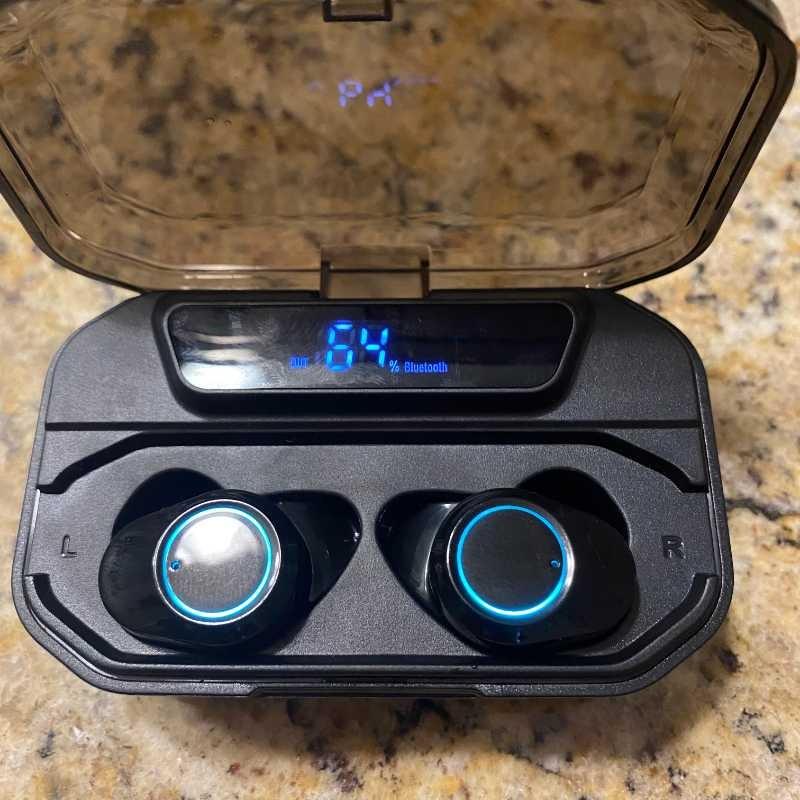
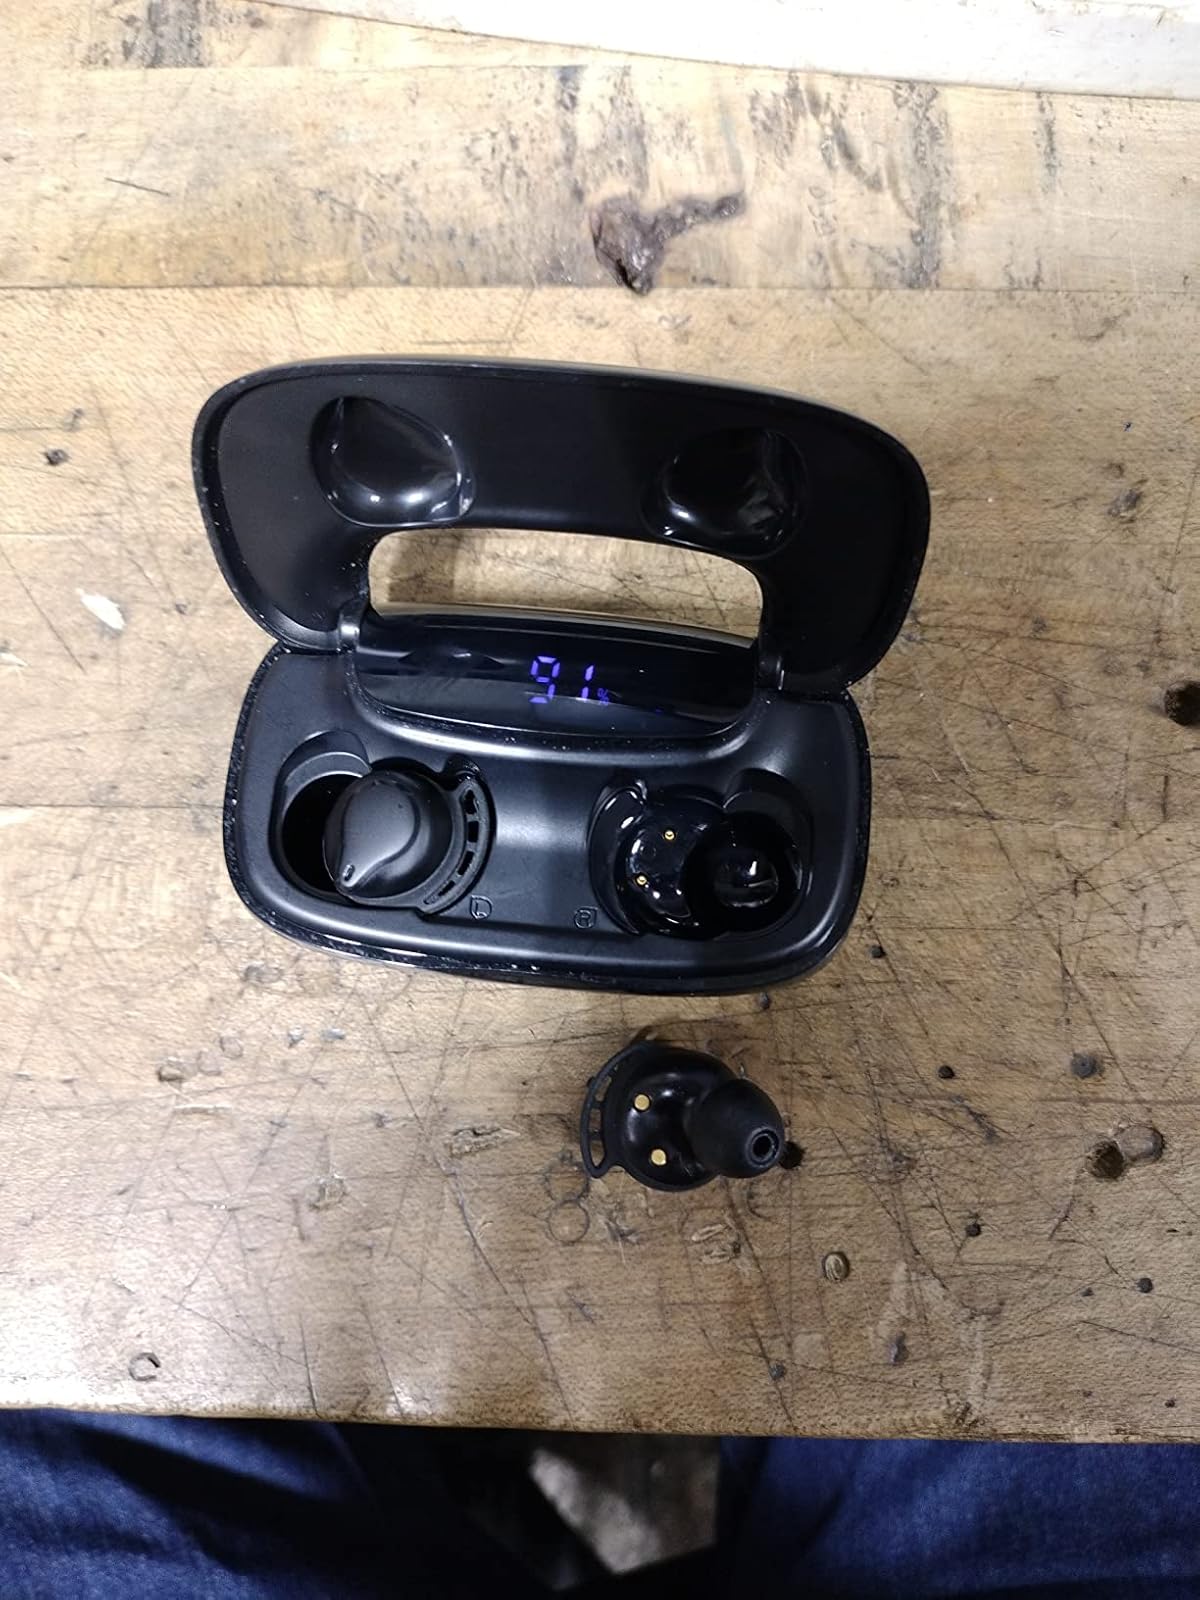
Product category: earbuds
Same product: no